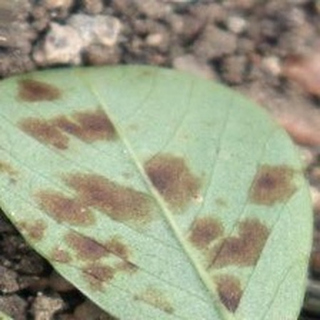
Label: groundnut_rust